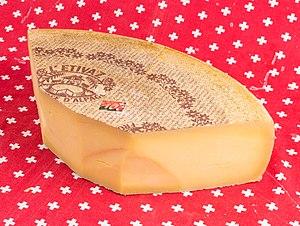
L’Etivaz AOP est un fromage d’alpage à pâte dure qui est fabriqué entre le 10 mai et le 10 octobre à partir du lait cru fourni par plus de 2800 vaches paissant sur quelques 130 alpages situés entre 1’000 et 2’000 mètres d’altitude, chauffé exclusivement au feu de bois dans des chaudières en cuivre. Camera location48°